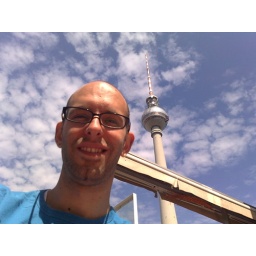
Me and my favourite thing in Berlin - the TV tower